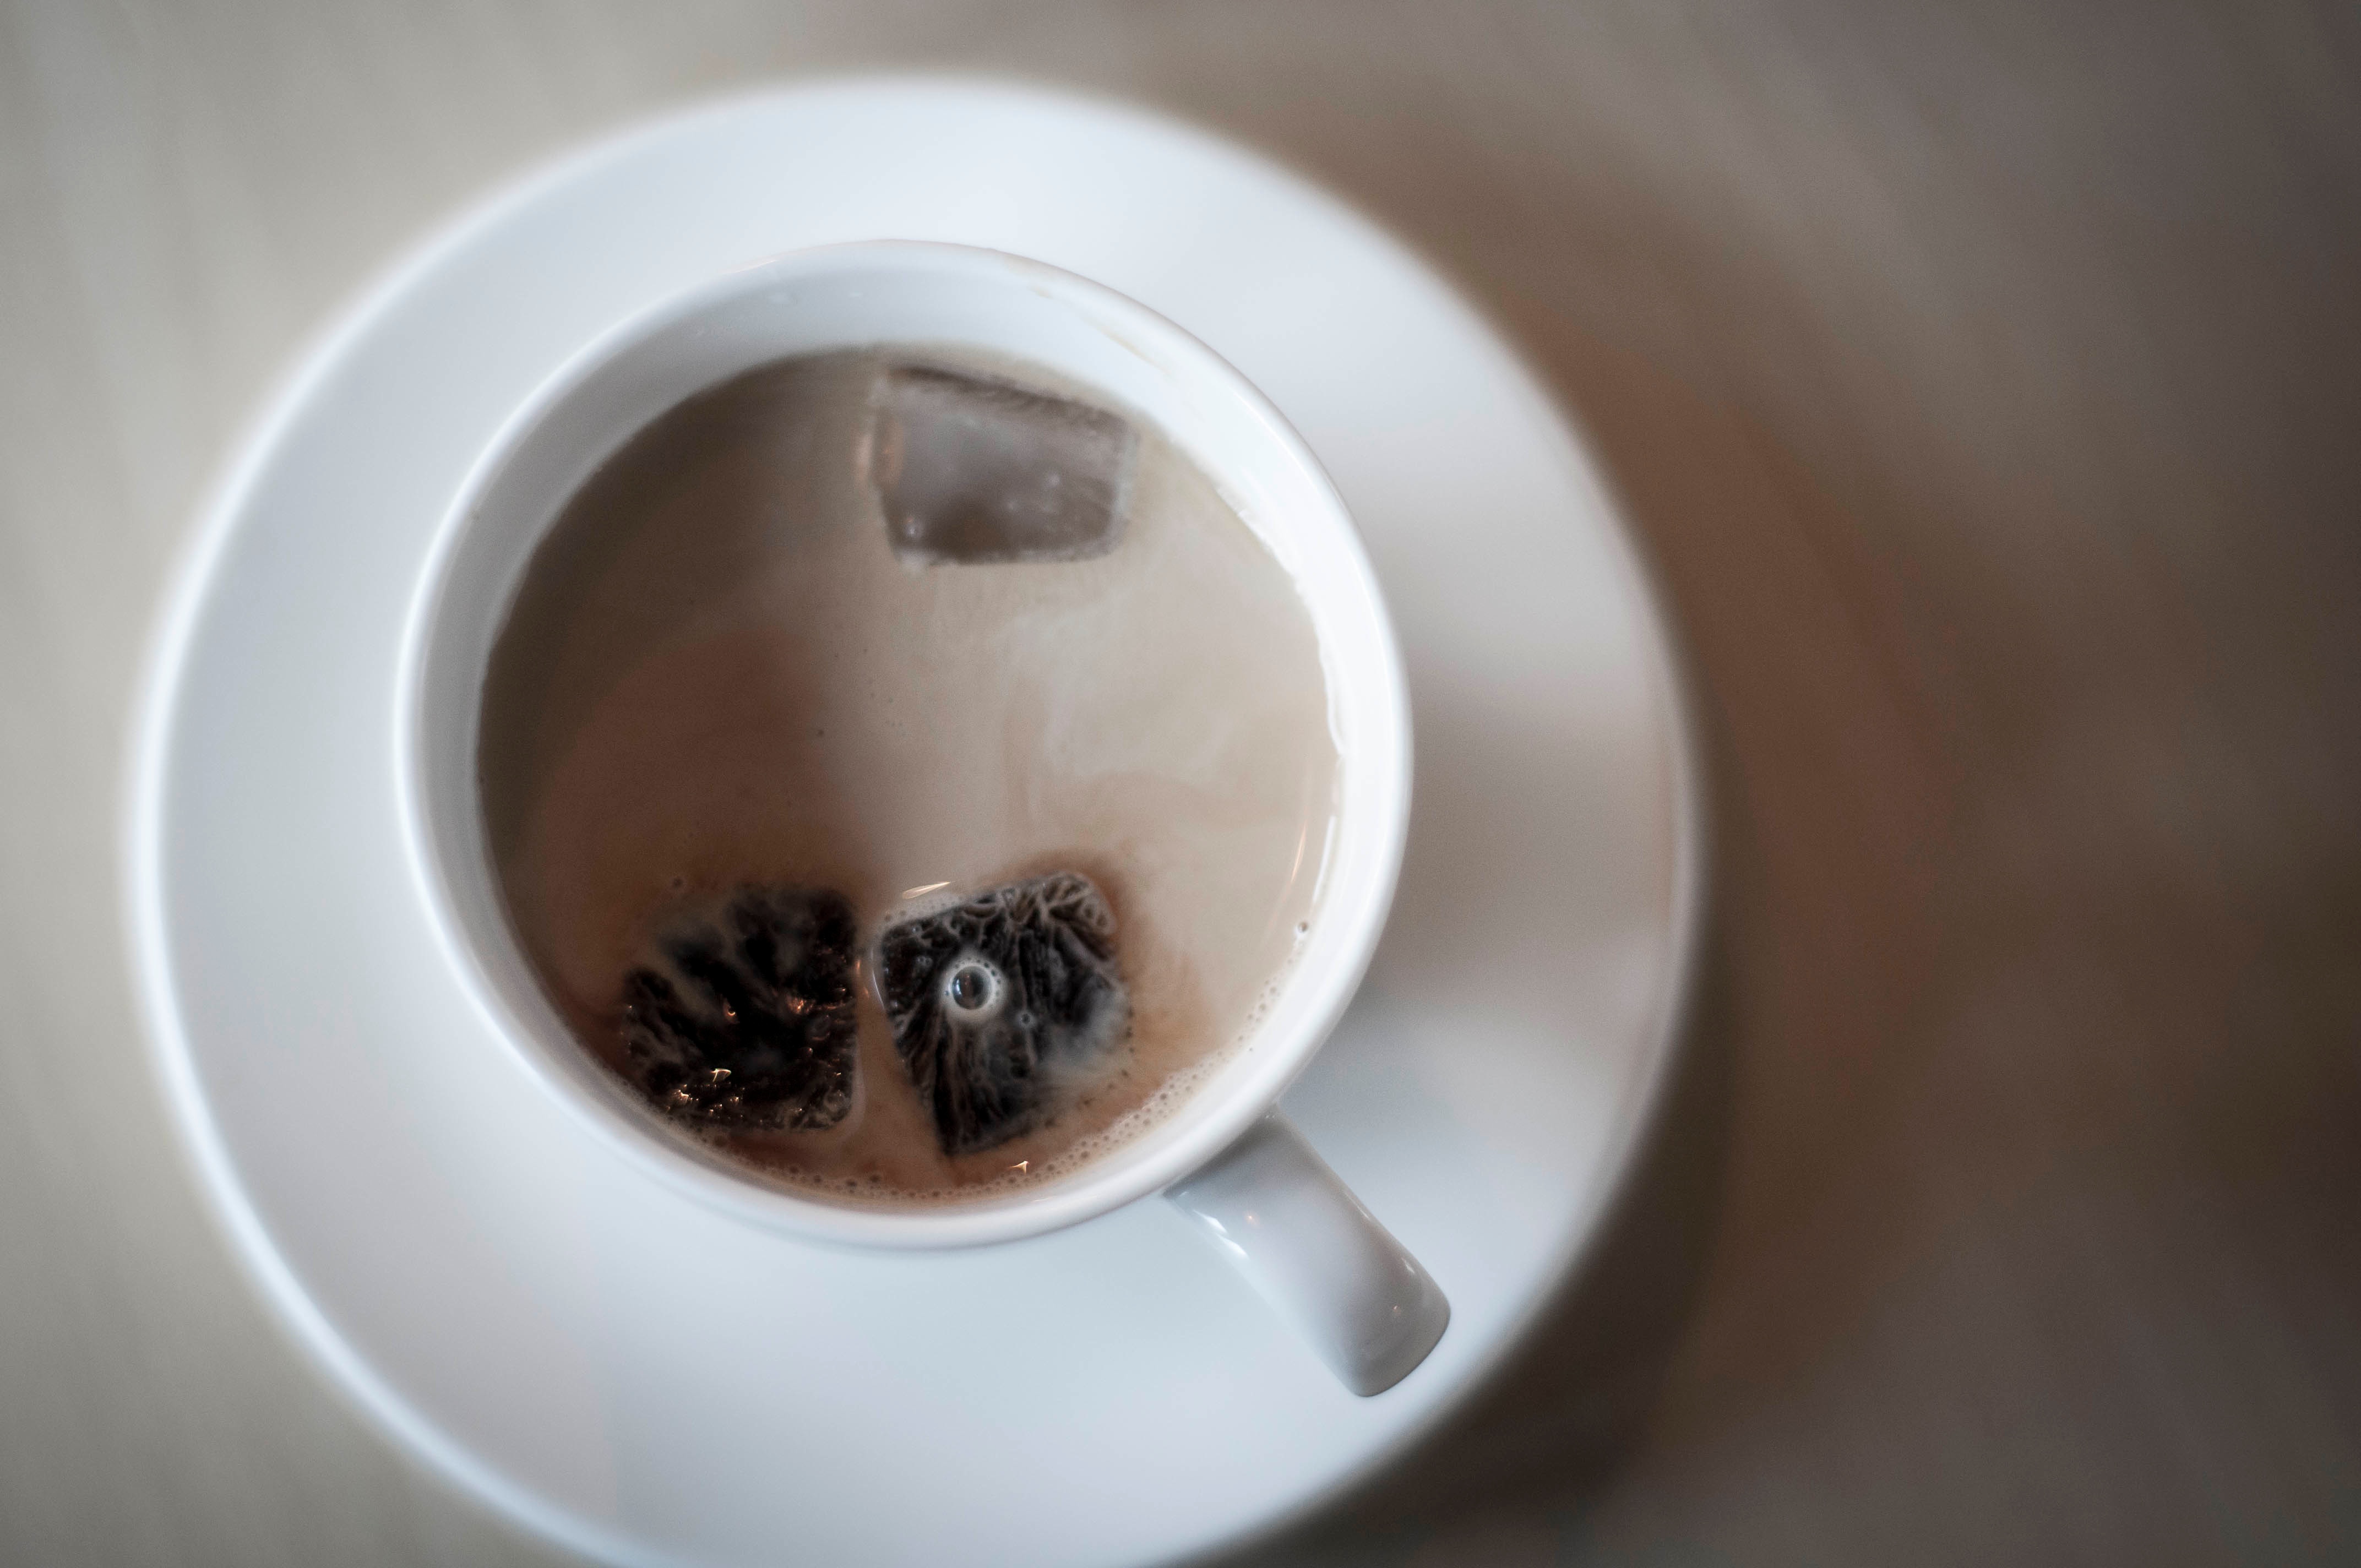
hand, coffee, white, cup, drink, espresso, coffee cup, close up, caffeine, eye, macro photography